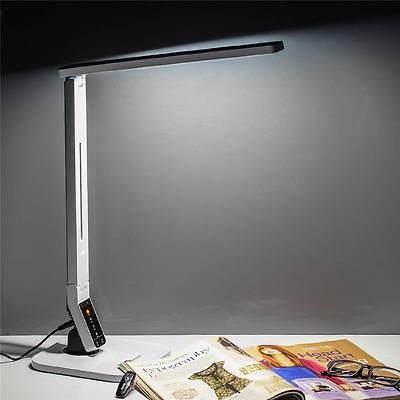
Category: lamp